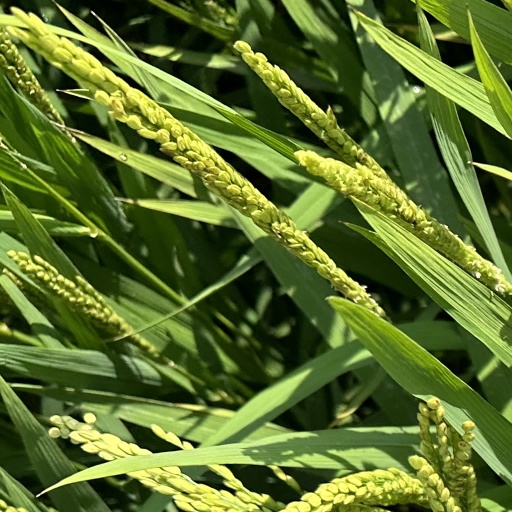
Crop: rice